Hawthorn Football Club

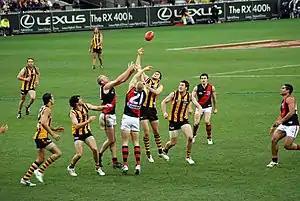
The bitter Hawthorn-Essendon rivalry started in the 1980s, when the two clubs met in three successive grand finals (2007)

Their greatest era was arguably the 1980s, when the team won four premierships and played in the grand final seven years in succession, including three in a row against arch-enemy Essendon. The decade started poorly, with Hawthorn failing to finish in the top five (as it was then known) and seen by most critics as a spent force. Coach David Parkin left and agreed to coach Carlton and captain Don Scott would shortly retire after playing his 300th game. In a surprise appointment, Hawthorn persuaded former St Kilda premiership coach Allan Jeans to coach the team. Jeans had not coached in the VFL for five years.